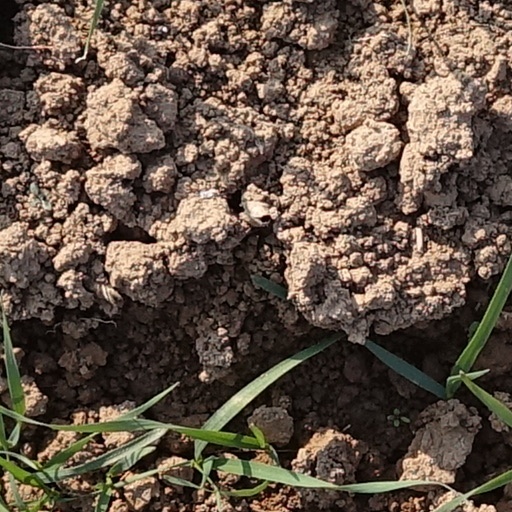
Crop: wheat